Winifred Latimer Norman

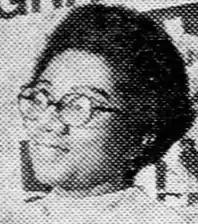
Winifred Latimer Norman, from a 1971 newspaper.

Winifred Latimer Norman (October 7, 1914 – February 4, 2014) was an American social worker, active in efforts to preserve her grandfather Lewis Howard Latimer's legacy in Flushing, Queens.